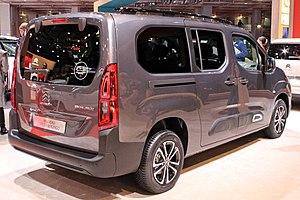
Les Peugeot Rifter, Citroën Berlingo III, Opel Combo D et Toyota ProAce City sont des utilitaires et ludospaces commercialisés par les marques Citroën, Peugeot et Opel à partir de l'été 2018 et par Toyota à partir de 2019.